Andrea Campbell

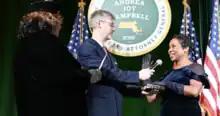
Campbell (far right) taking her oath of office as attorney general

On February 2, 2022, Campbell announced her candidacy for Massachusetts Attorney General in the 2022 election. Campbell's announcement came after incumbent attorney general Maura Healey announced that she would not seek reelection and run for governor of Massachusetts instead.